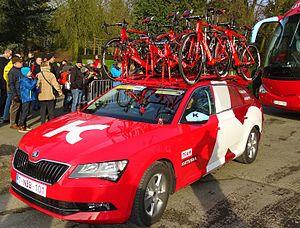
Reportage réalisé le samedi 27 février à l'occasion du départ et de l'arrivée du Circuit Het Nieuwsblad 2016 et de l'arrivée du Circuit Het Nieuwsblad féminin 2016 à Gand, Belgique.